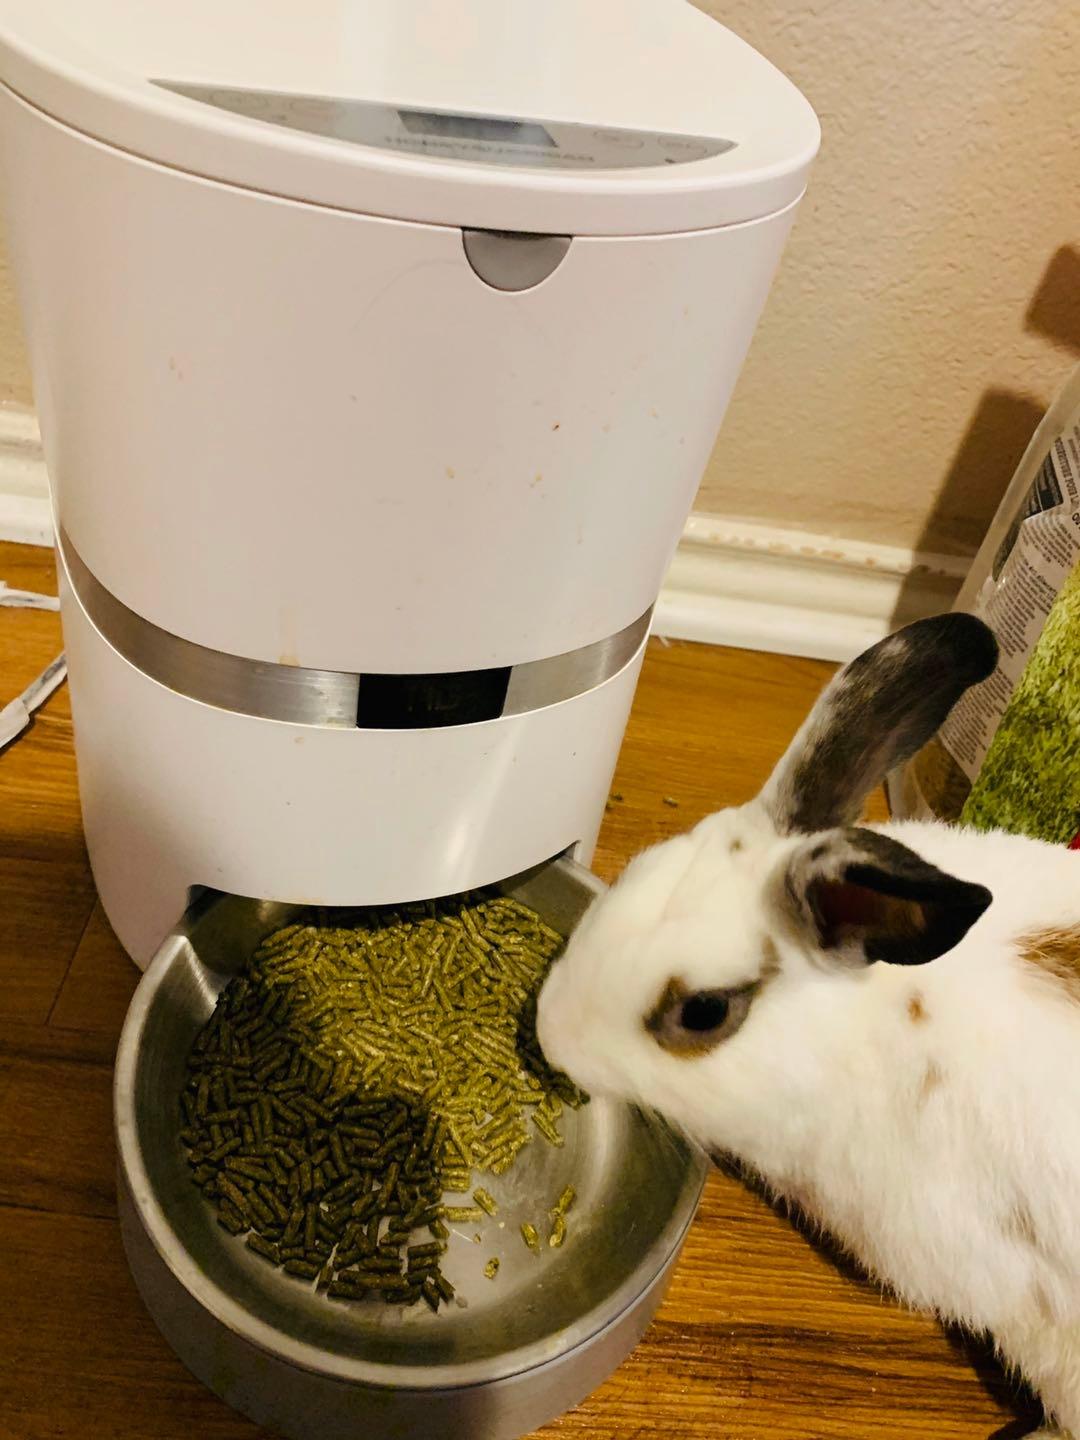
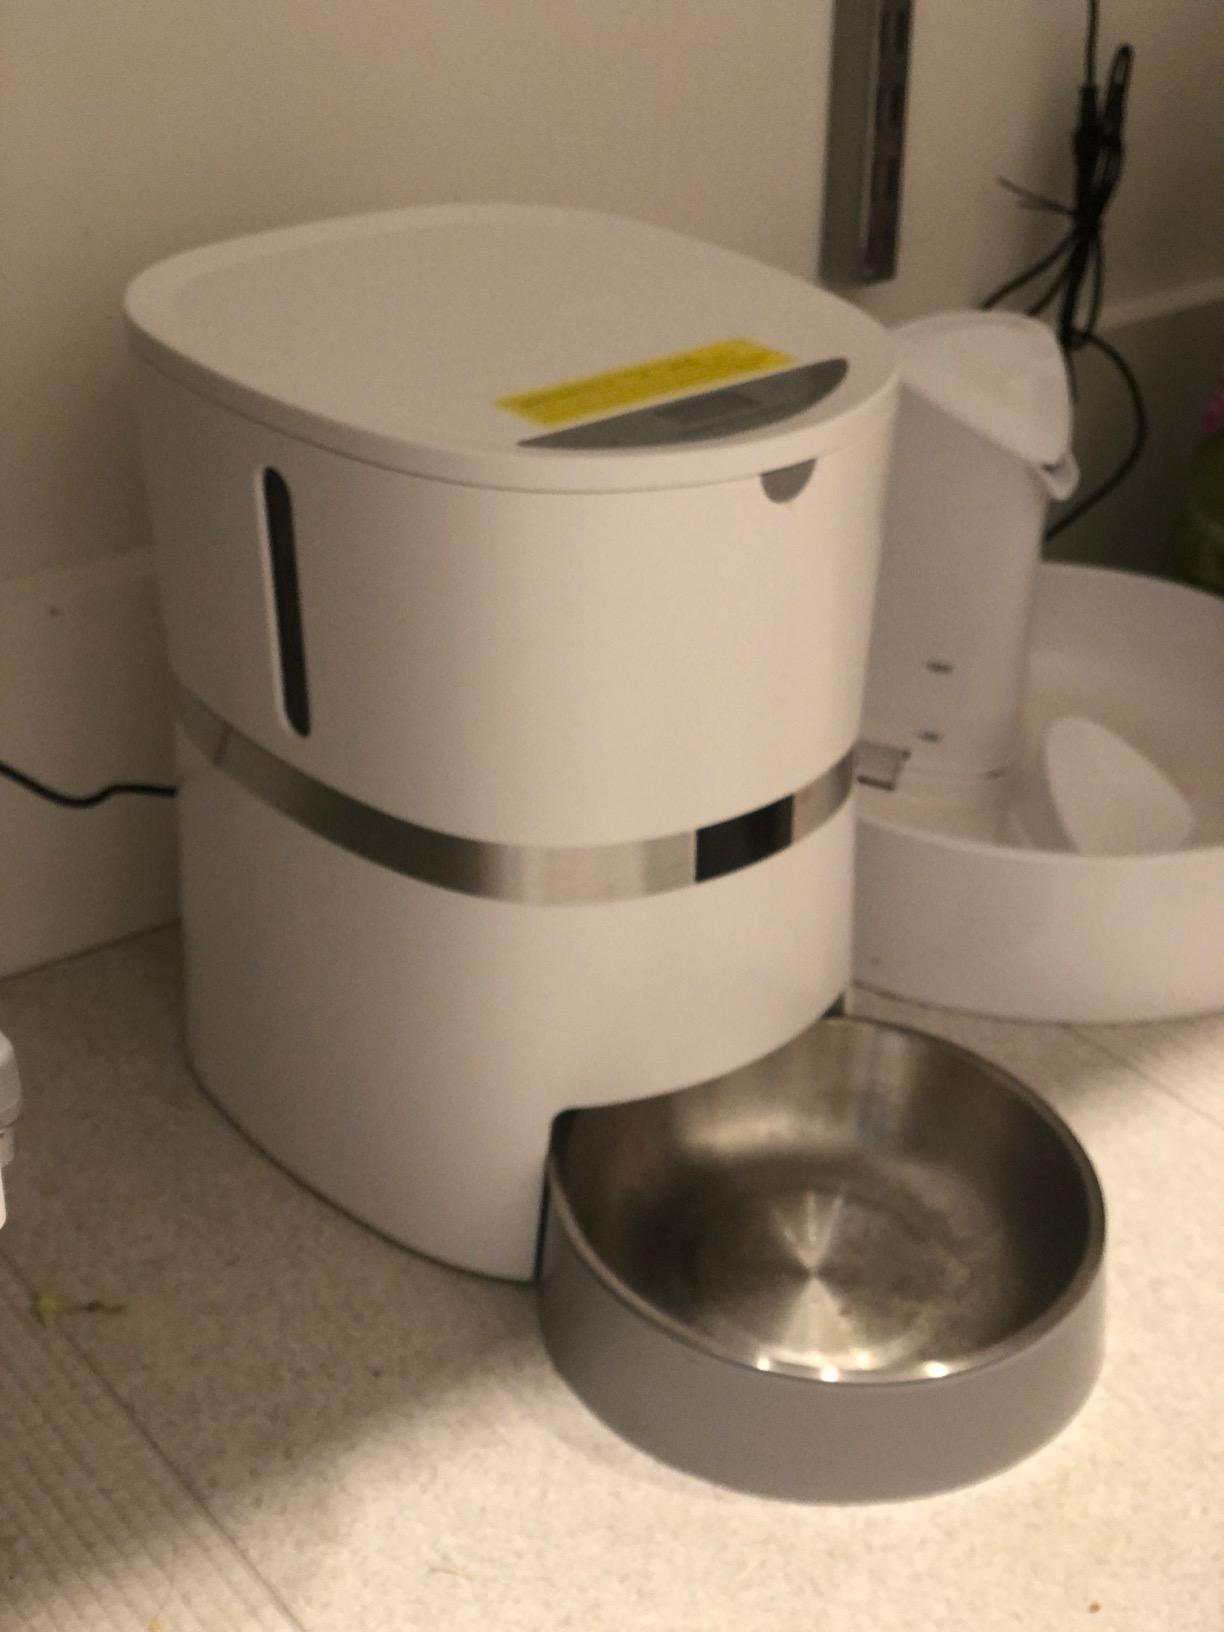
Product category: items_feeder
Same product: yes